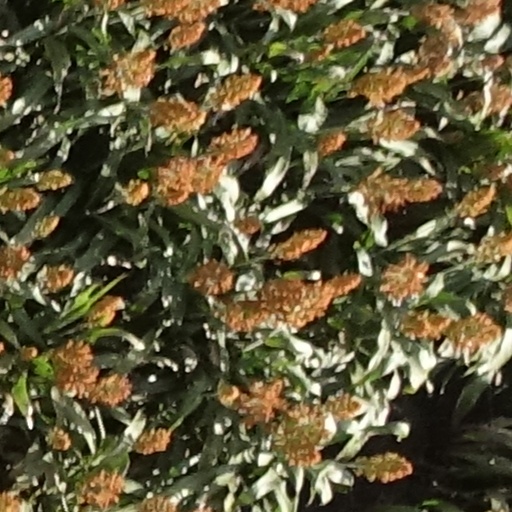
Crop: sorghum